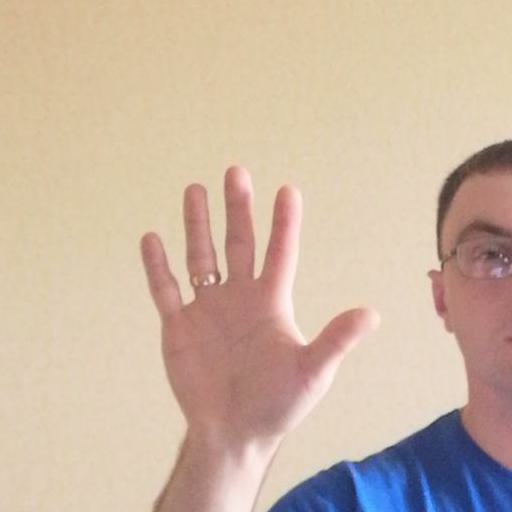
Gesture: palm